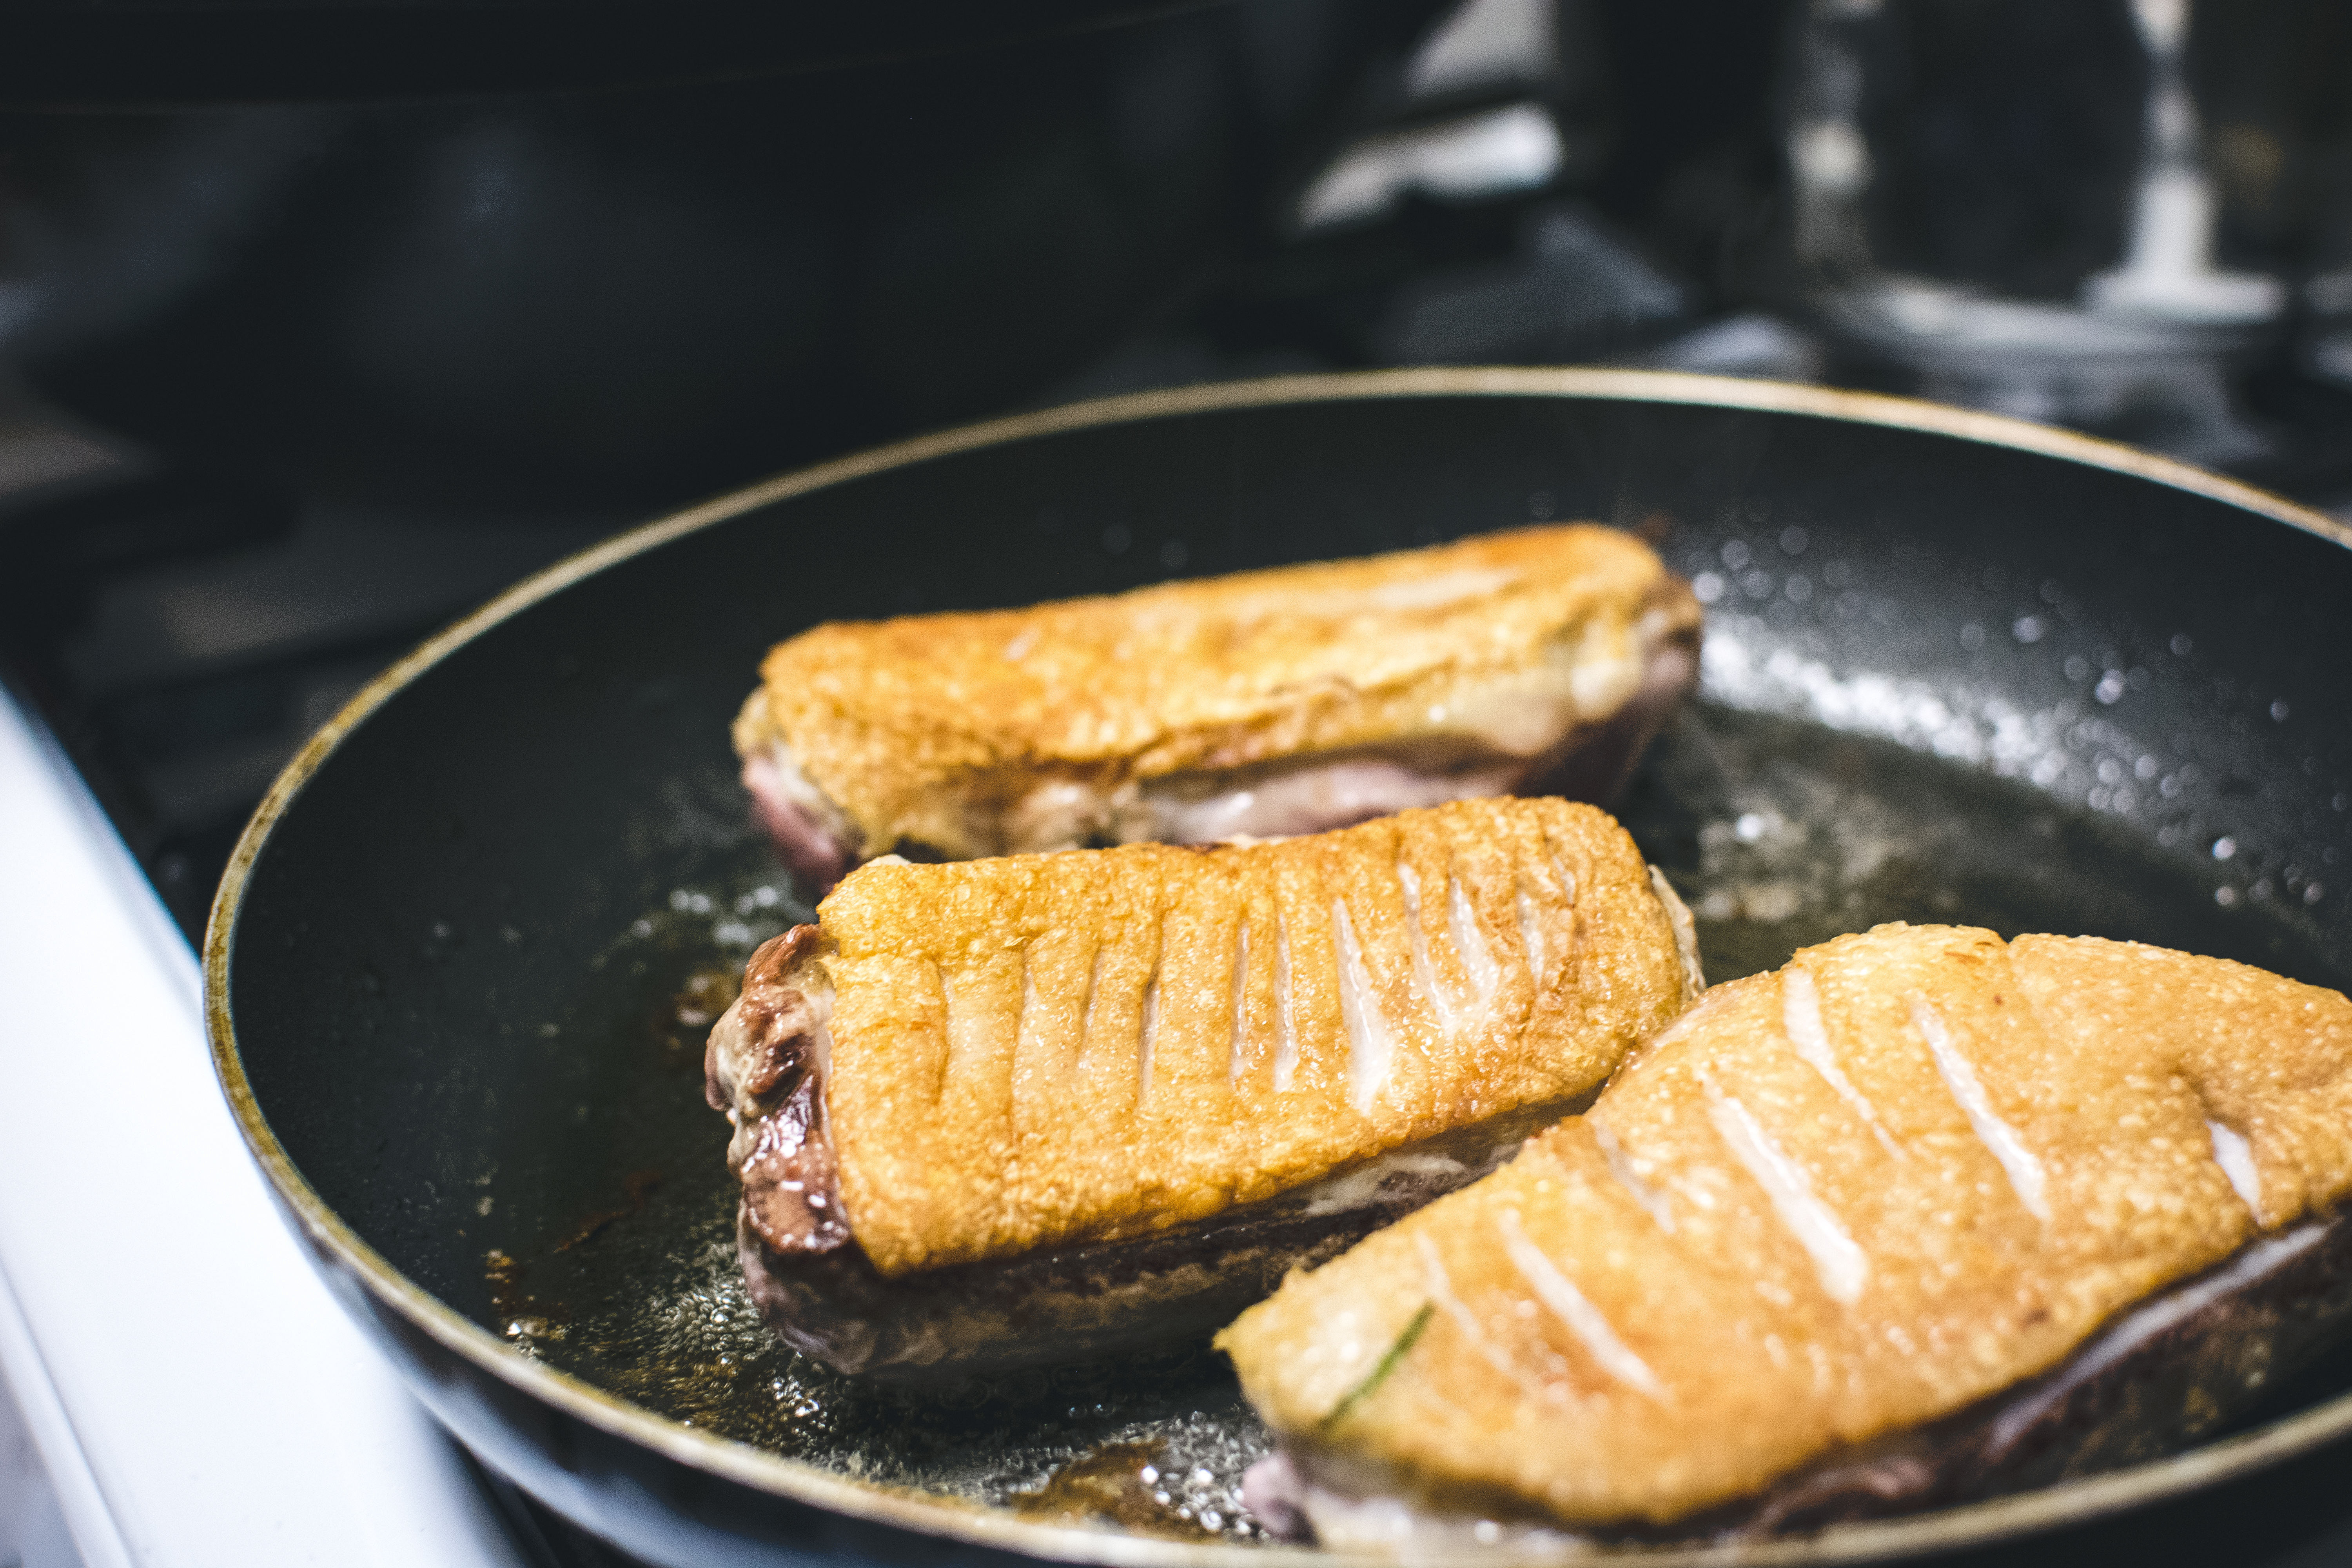
dish, food, cuisine, pan frying, ingredient, frying, cooking, frying pan, produce, recipe, vegetarian food, baked goods, fried food